Reliant Kitten

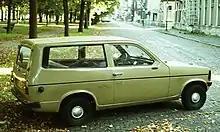
Reliant Kitten Estate

On 1 December 1977, a van version of the Kitten was announced. It shared the profile of the Kitten Estate but used the prototype nose of the original Kitten saloon, which had Lucas round headlamps. The new car had blank panels in place of the windows behind the B-pillar, thus making a van. Other changes included a black vinyl interior with an optional rear bench seat which folded flat. The van could be had with or without a front passenger seat. With the seat, the van had an interior volume of ; without the seat, volume increased to . A number of the vans "ended up with windows fitted as it was cheaper to buy [the van] than the estate".